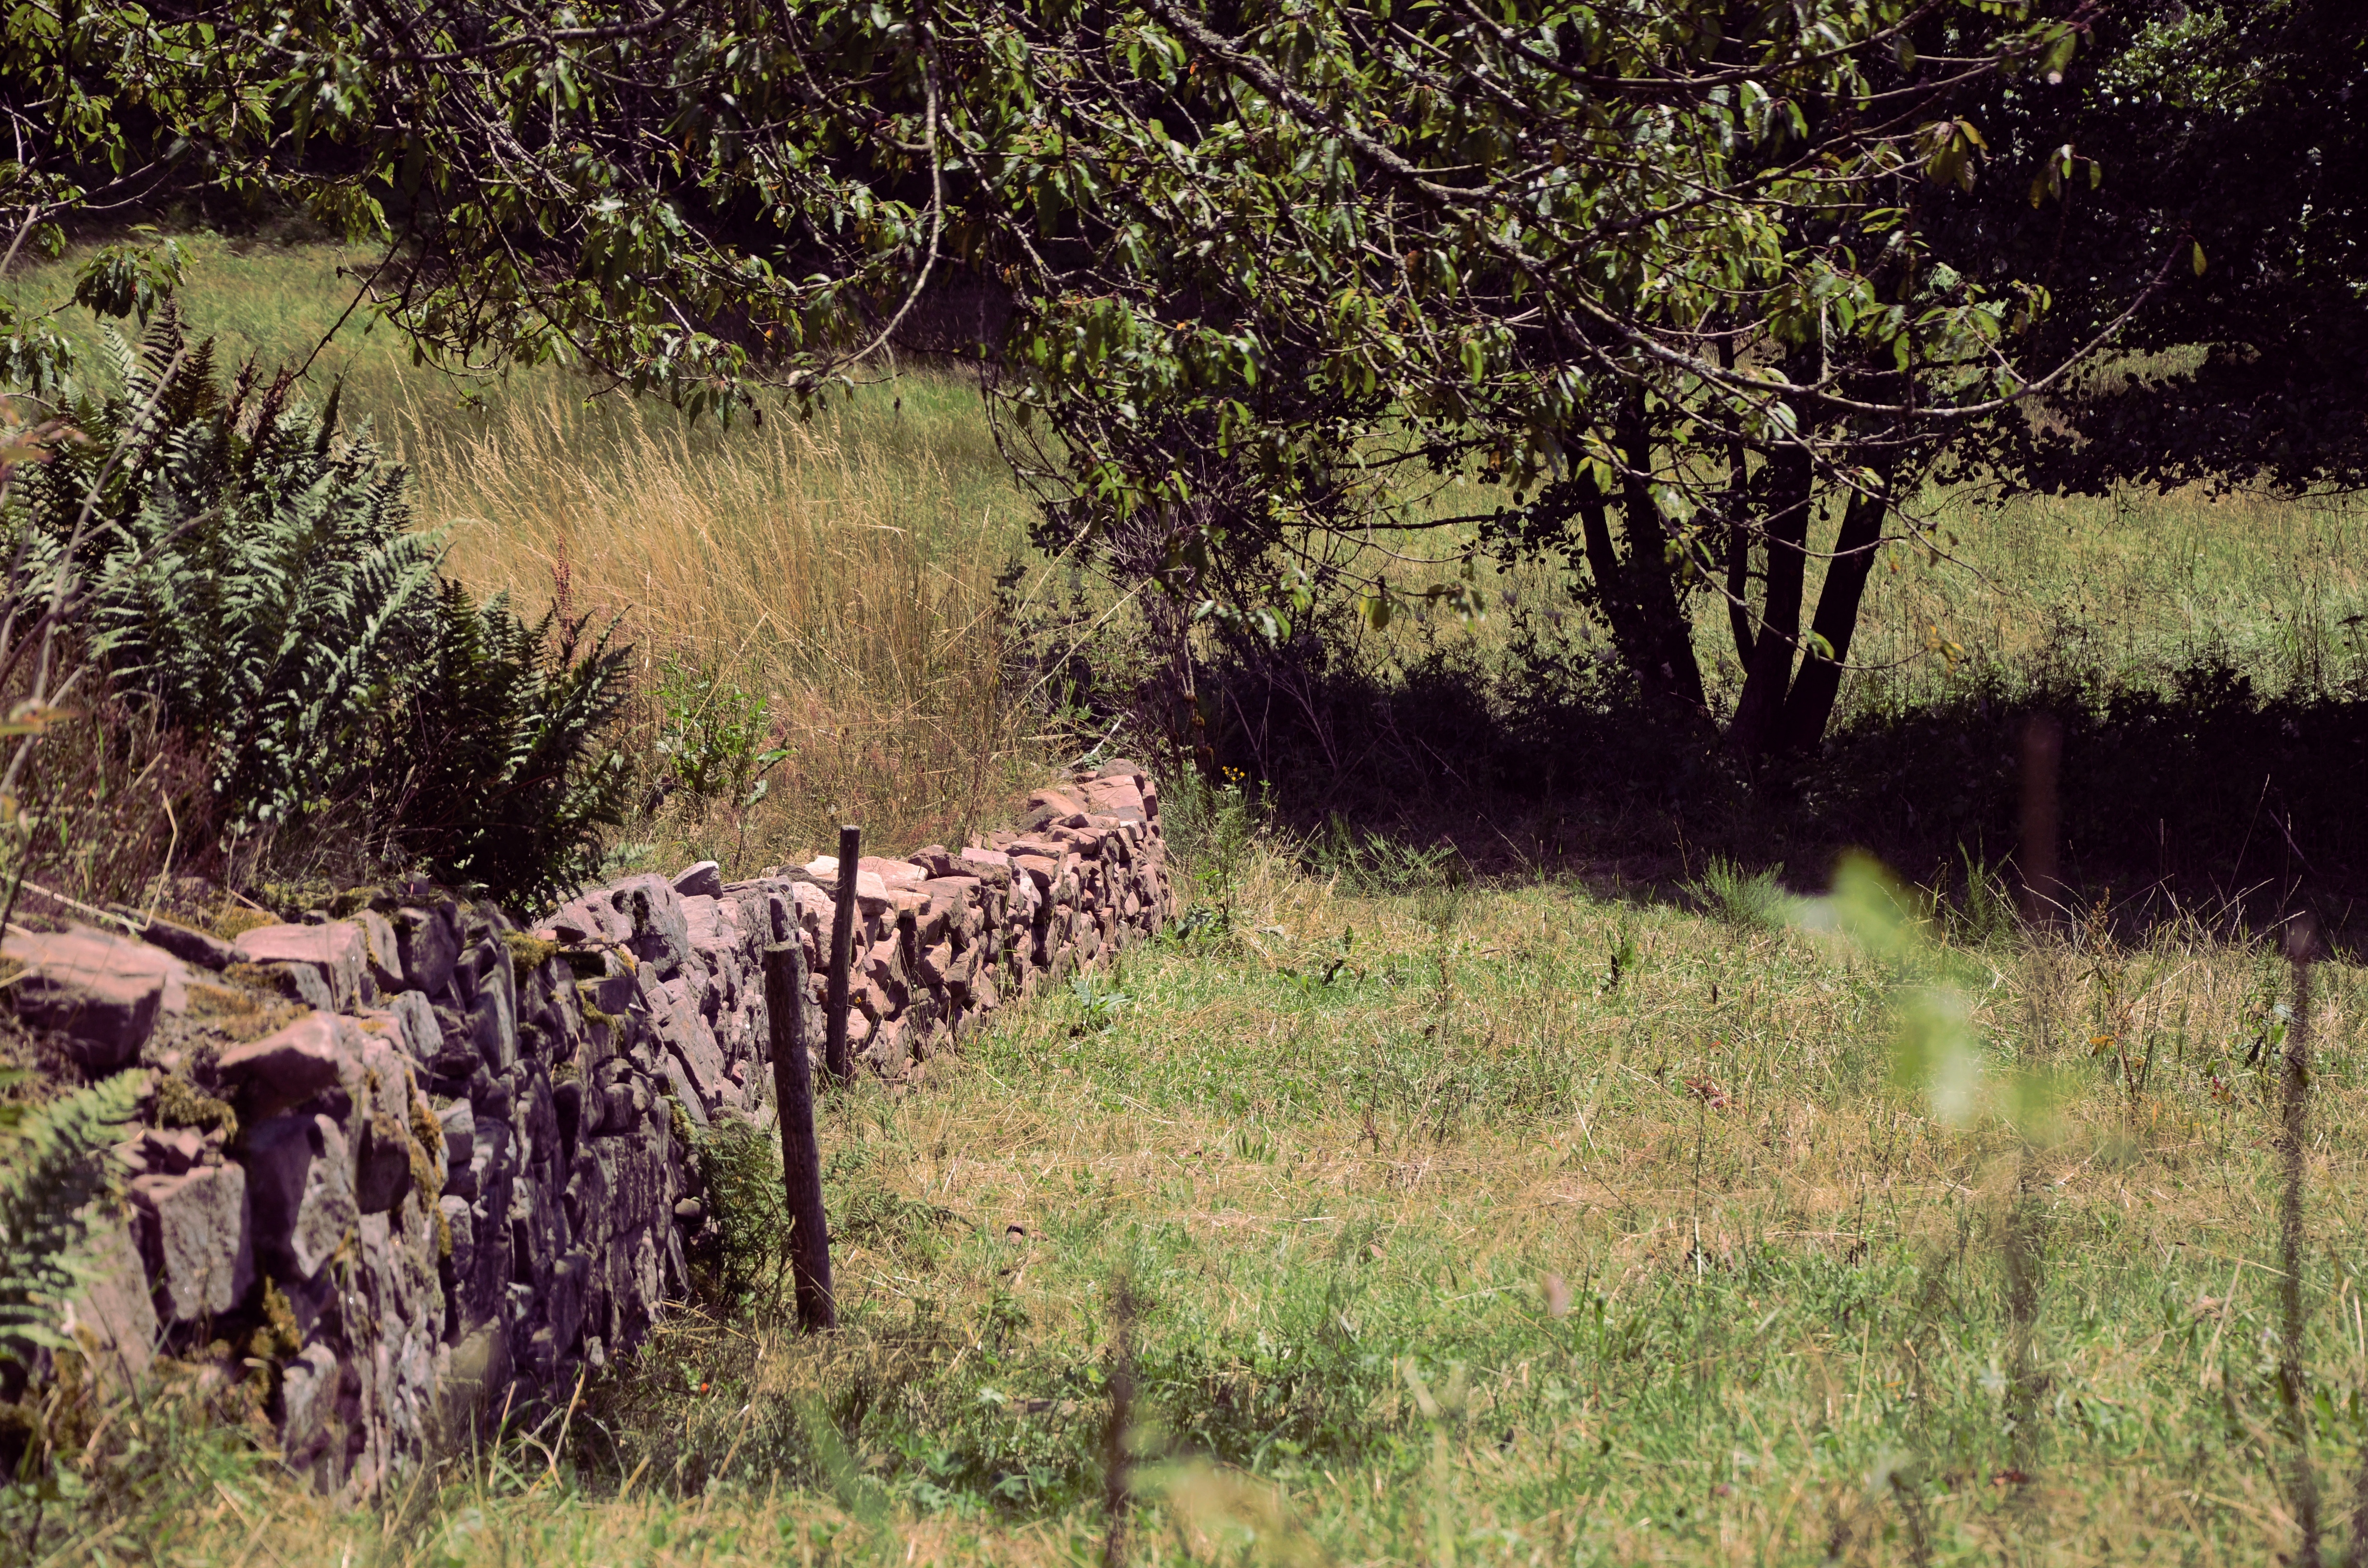
wilderness, structure, old, wall, stone, wildlife, herd, brown, brick, fauna, savanna, weathered, wetland, habitat, brickwork, safari, ecosystem, aged